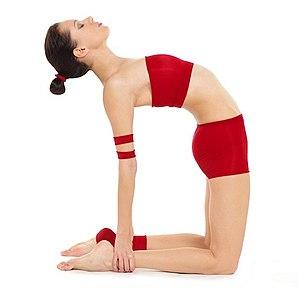
Liste des postures les plus communes du Haṭhayoga.